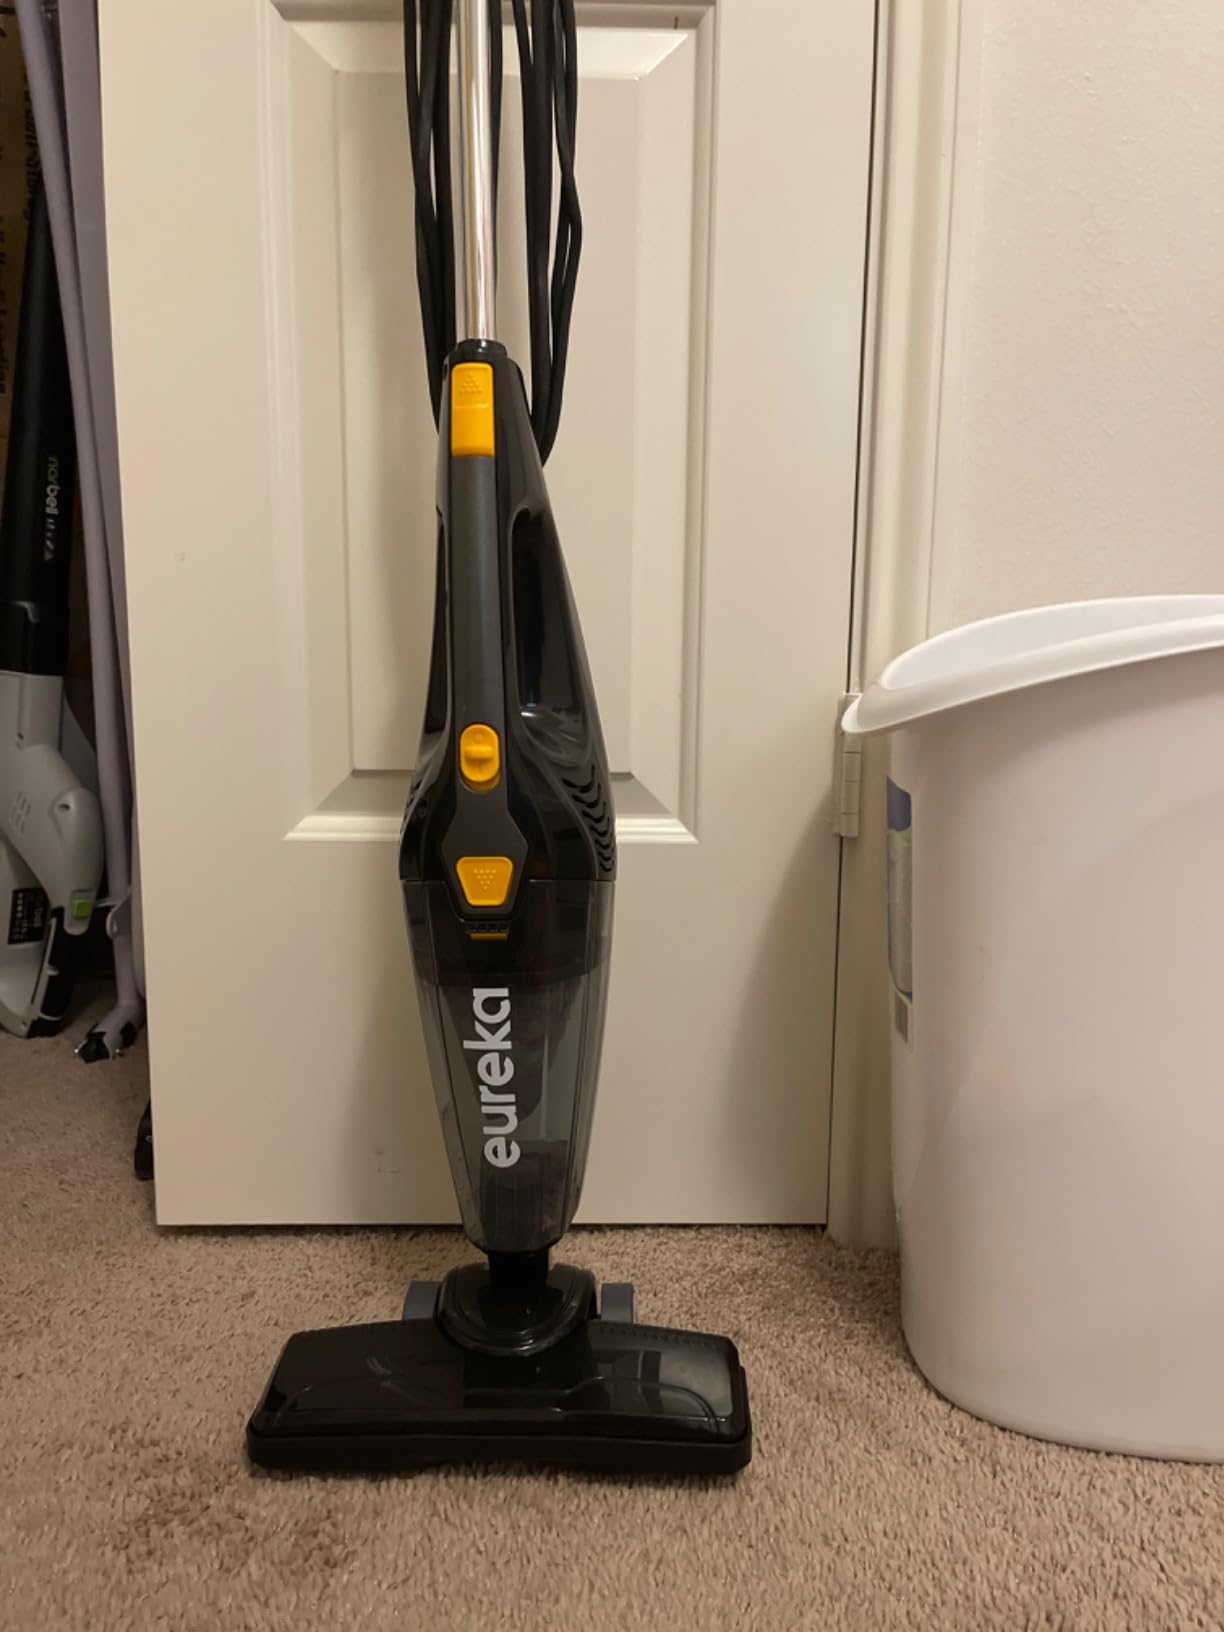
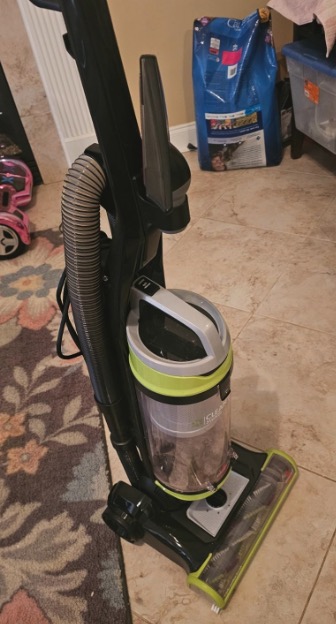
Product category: items_vacuum
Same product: no